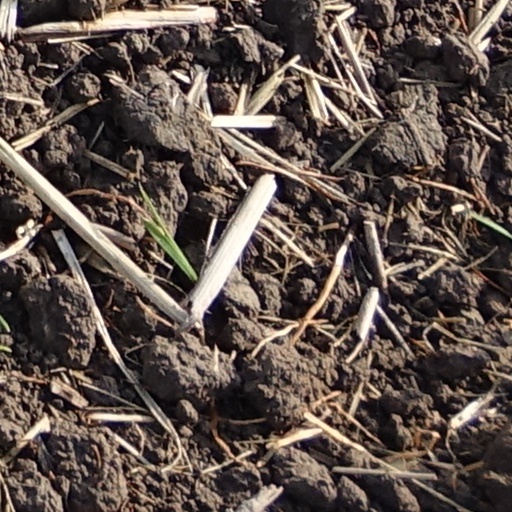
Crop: wheat